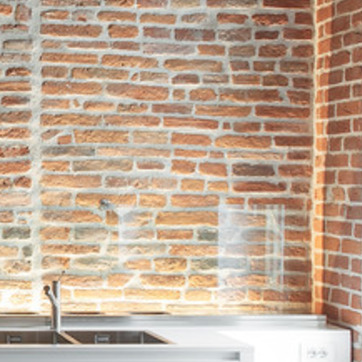
Material: brick